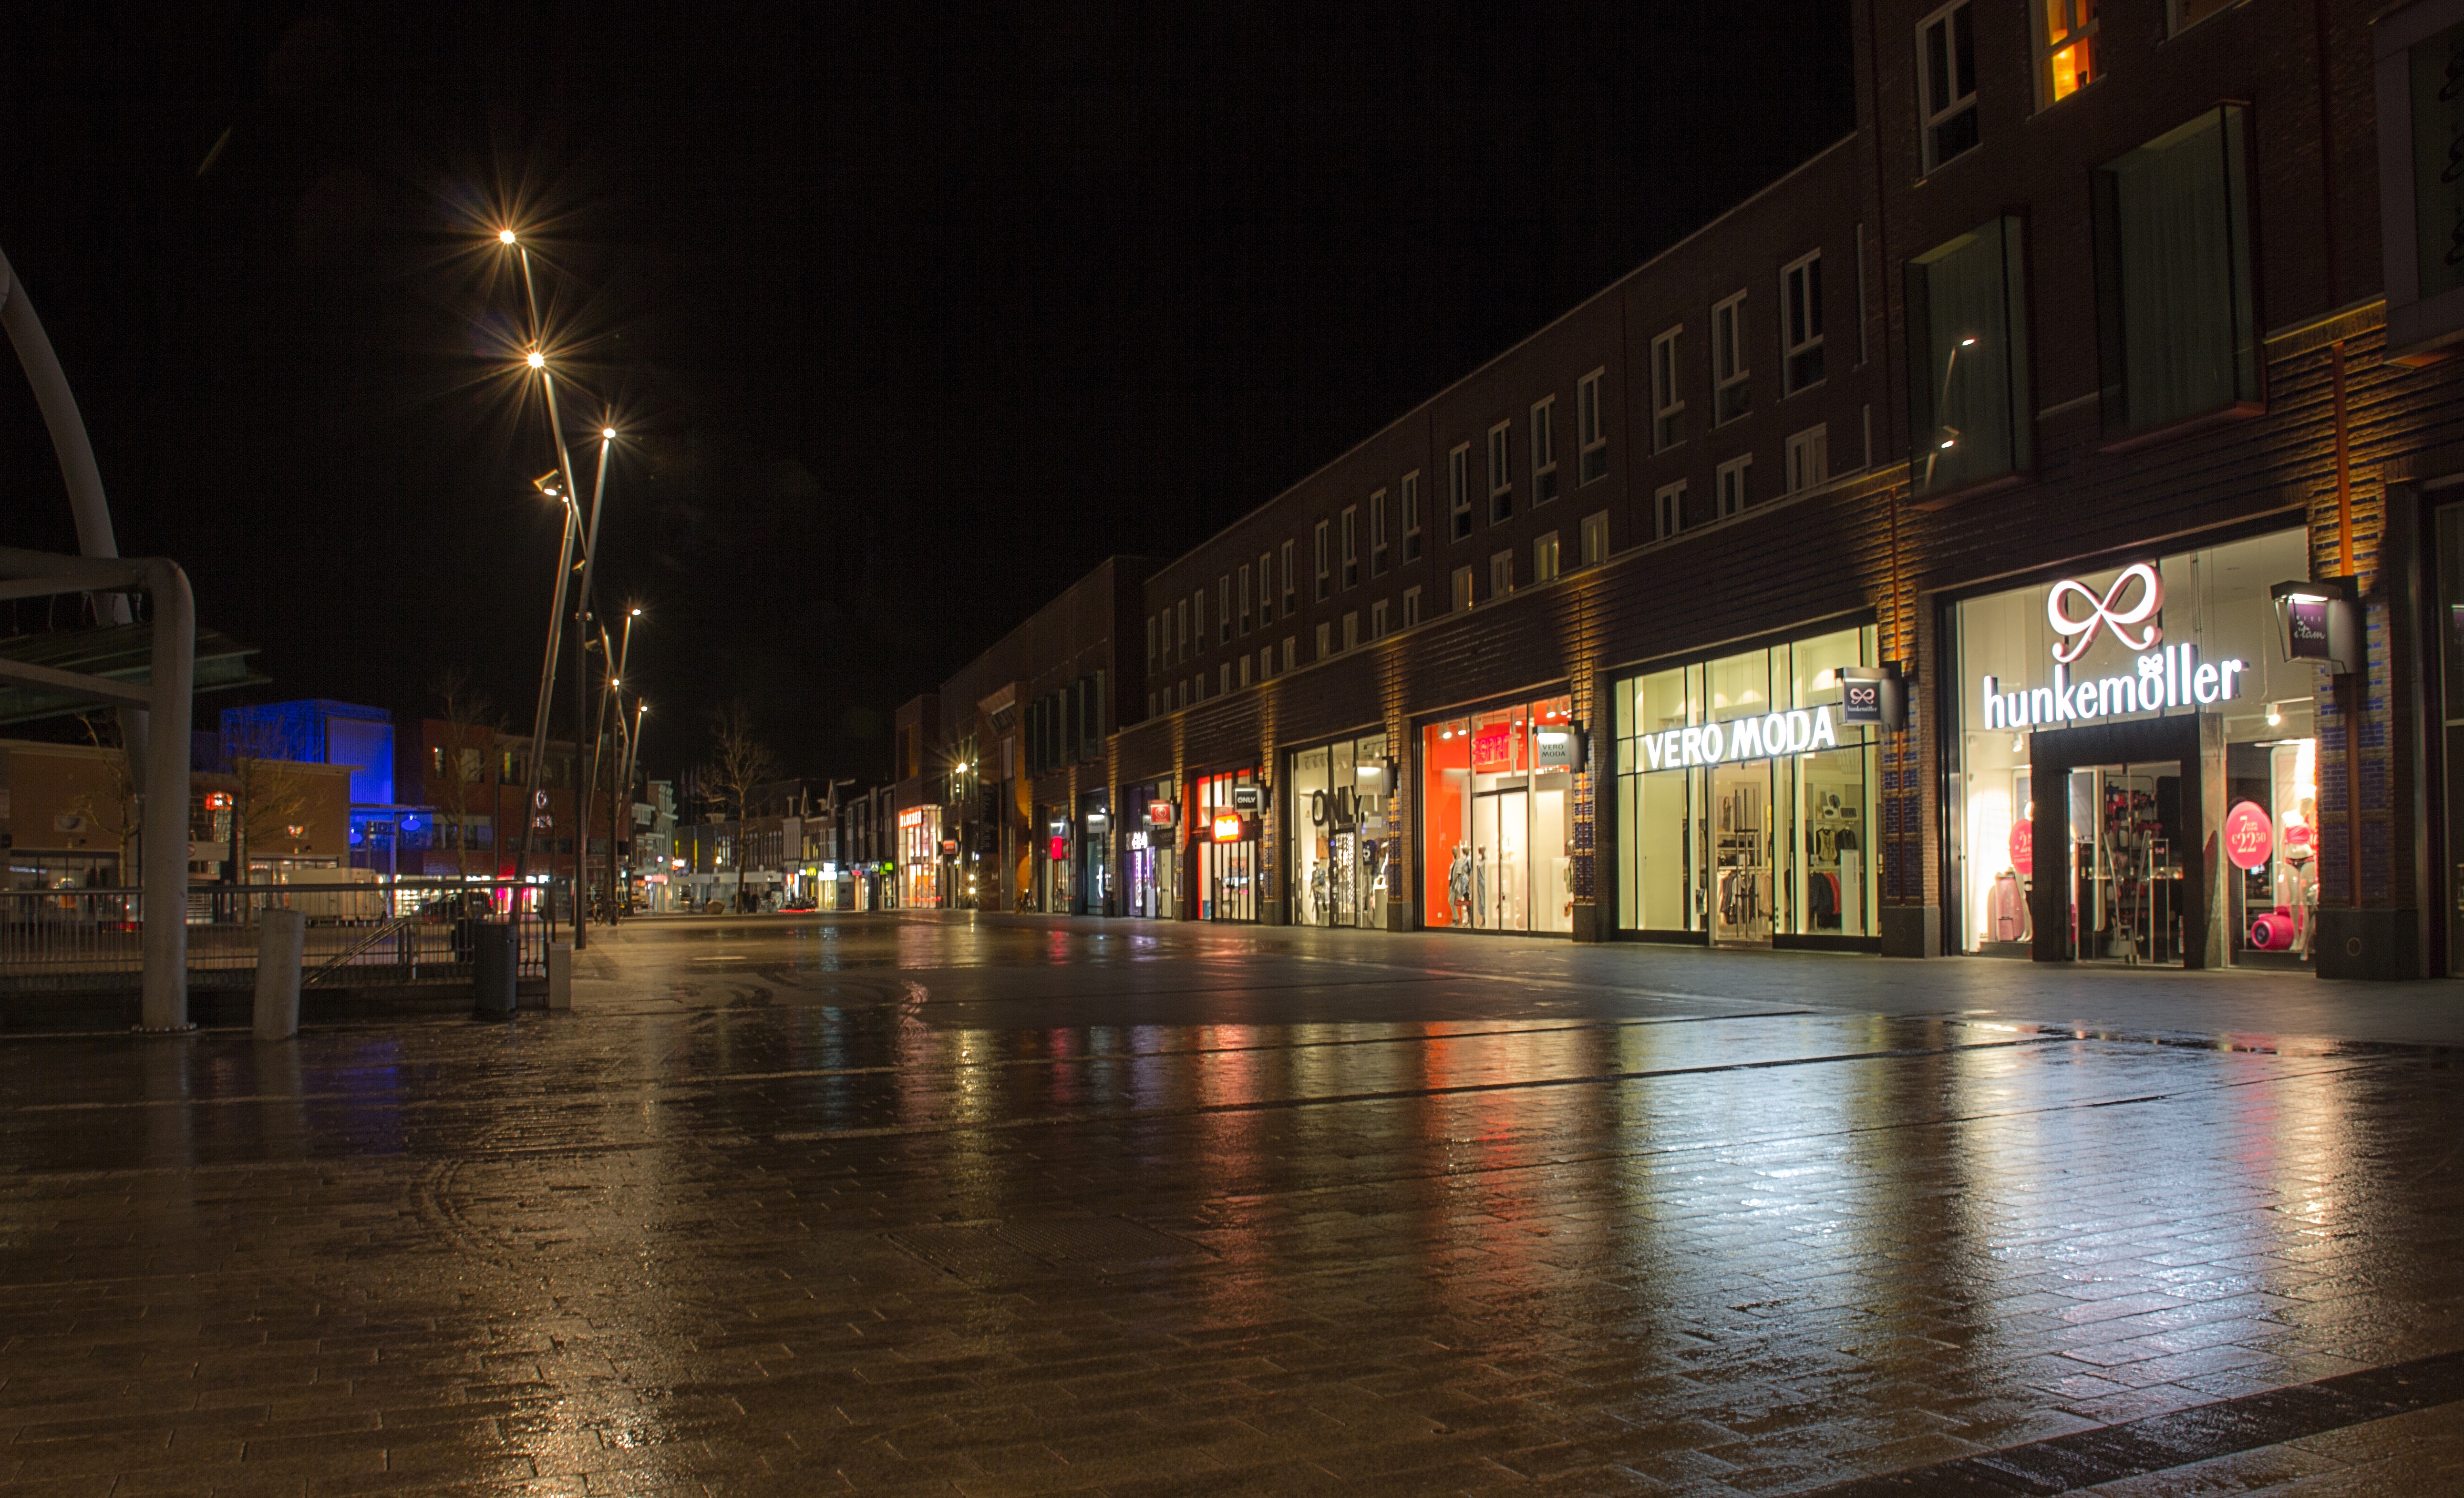
light, architecture, street, night, city, cityscape, downtown, evening, reflection, lighting, buildings, center, urban area, enschede